Cavalcade of Heroes

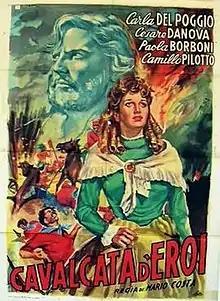

Cavalcade of Heroes is a 1950 Italian historical melodrama film directed by Mario Costa and starring Cesare Danova, Carla Del Poggio and Vittorio Sanipoli. It depicts the events around the founding of the short-lived Roman Republic of 1849.